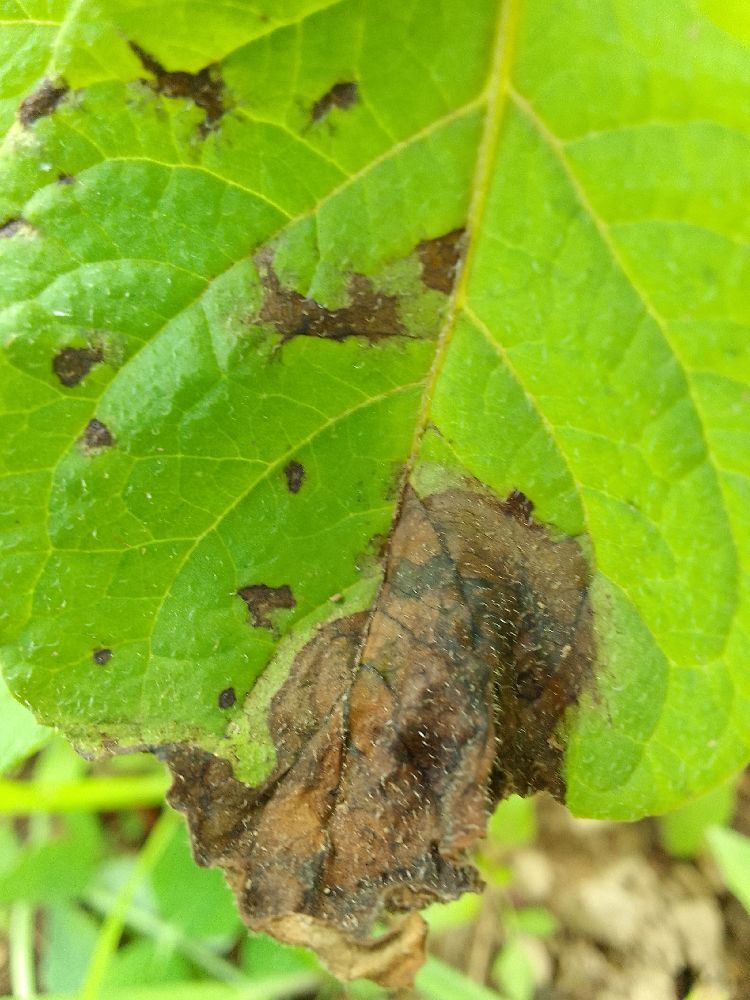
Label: Late blight